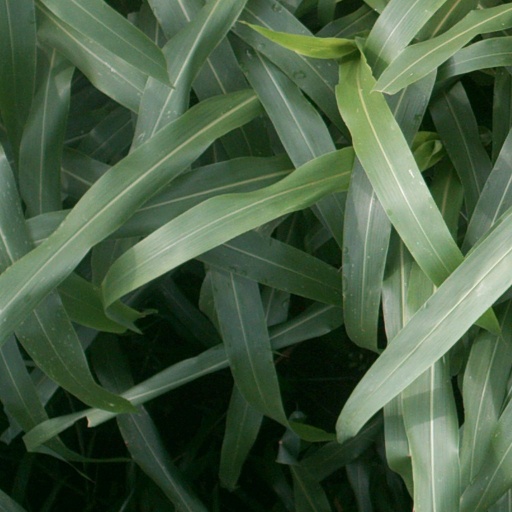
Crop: sorghum